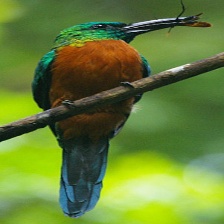
Species: GREAT JACAMAR
Scientific name: JACAMEROPS AUREUS